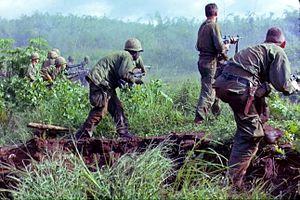
La jungle est un terme polysémique qui n'a pas de signification biogéographique précise. Ce terme est un emprunt du hindi via la langue anglaise. La jangal désigne alors une formation végétale sèche comptant une proportion irrégulière d'arbres présente principalement dans le Teraï. Le succès du livre de Rudyard Kipling, Le Livre de la jungle, a popularisé le terme qui désigne désormais, par extension optimale, selon Roger Brunet, la forêt dense à la végétation verte et luxuriante, telle que la forêt tropicale.
1966 est une année commune commençant un samedi.